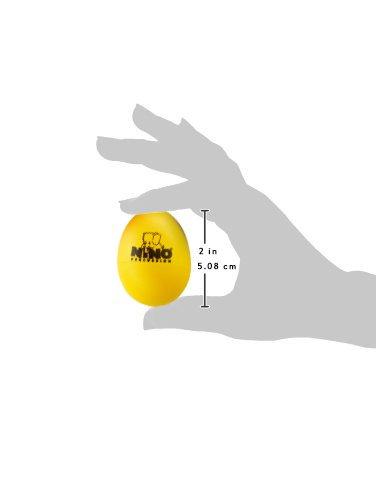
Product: Nino Percussion Plastic Egg Shaker Set, 4 Pieces - For Classroom Music or Playing at Home, 2-YEAR WARRANTY (NINOSET540)
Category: Musical Instruments | Drums & Percussion | Hand Percussion | Folk & World | Maracas & Shakers | Shakers
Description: These egg shakers are fun to play at home and are useful in classroom music settings.
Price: $8.99